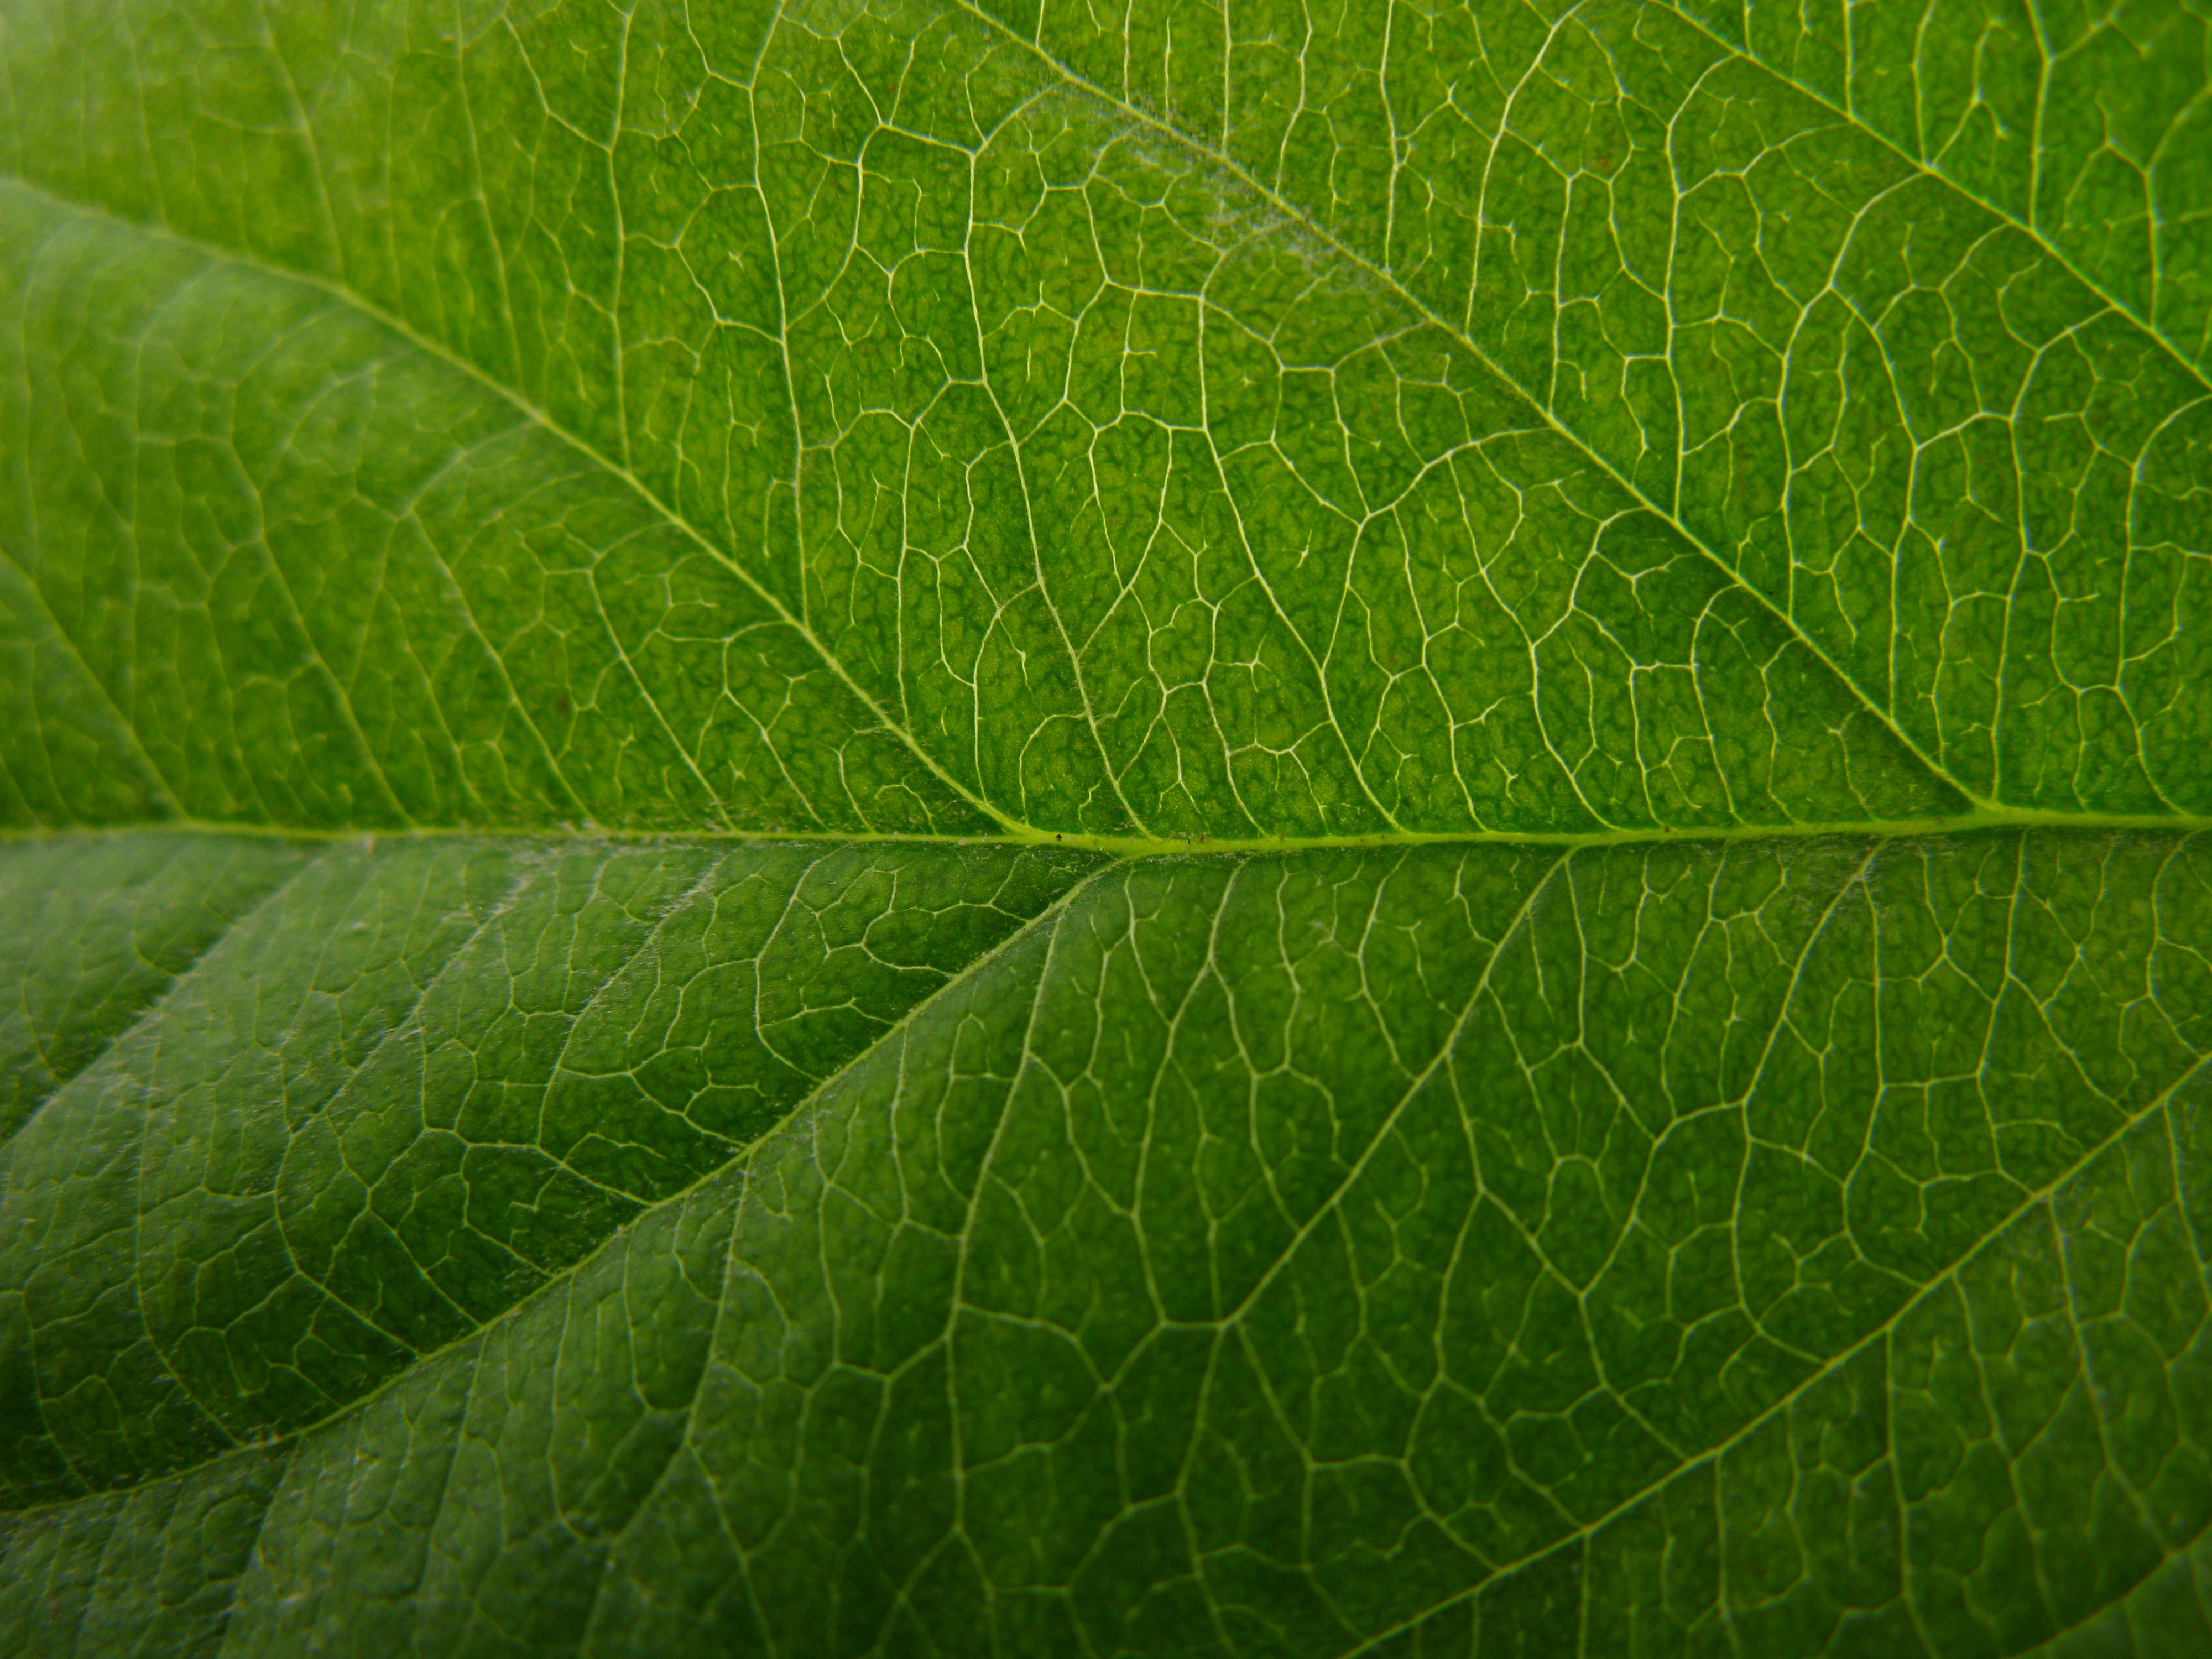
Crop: apple
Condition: healthy